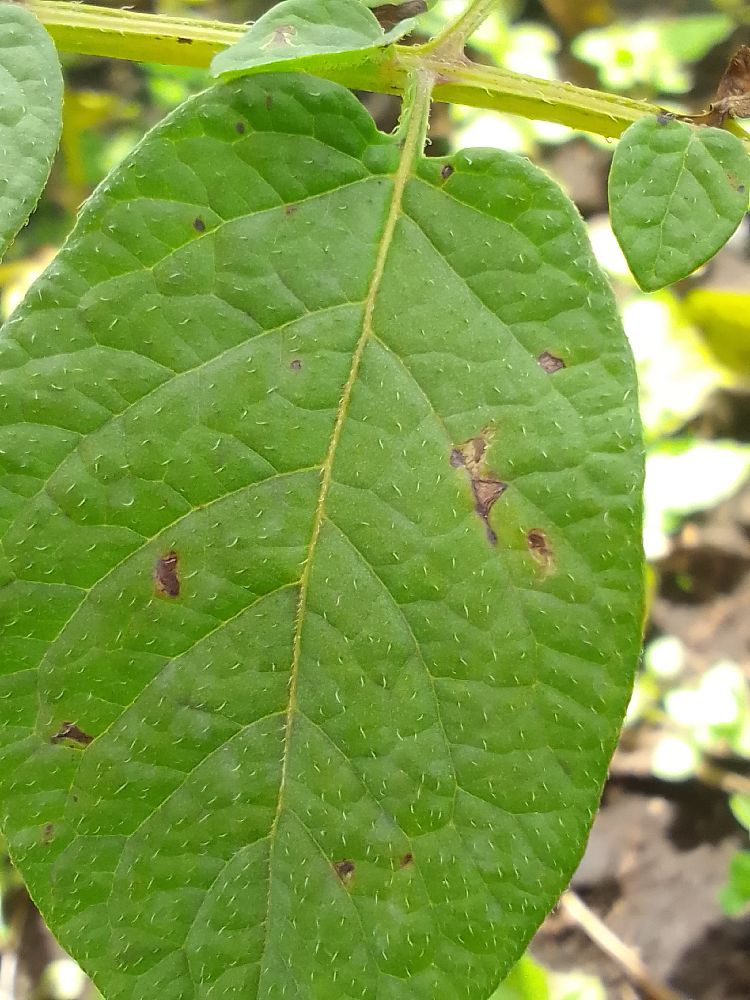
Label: Early blight